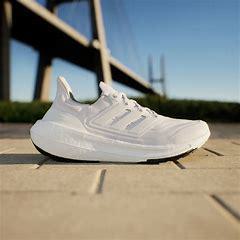
Brand: Adidas
Model: Ultraboost